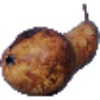
Label: pear_abate